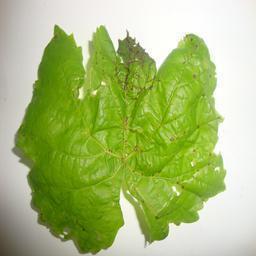
Label: Powdery Mildew